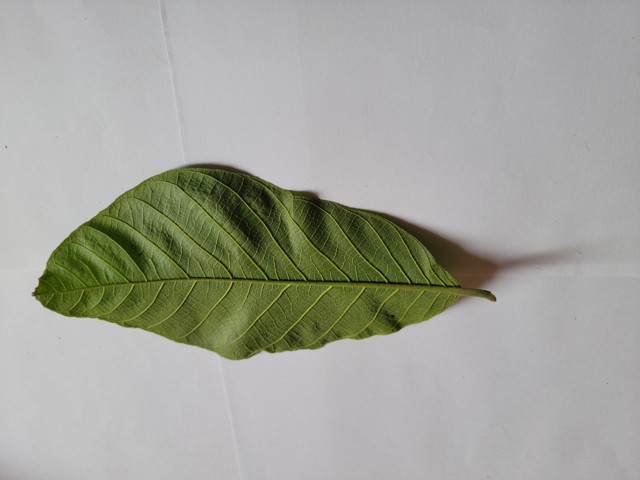
Plant: chapalish